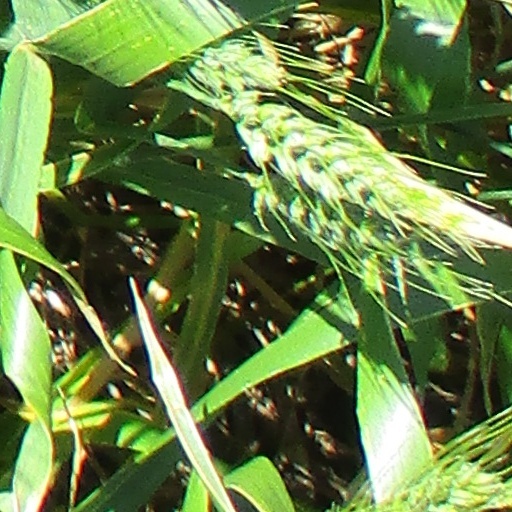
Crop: wheat